Geology of the Pacific Northwest

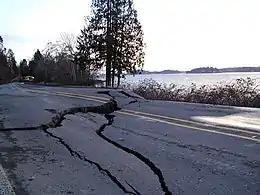
State Route 302 after the Nisqually earthquake

The Pacific Northwest volcanoes continue to be a geologically active area. The most geologically recent volcanic eruptions include: